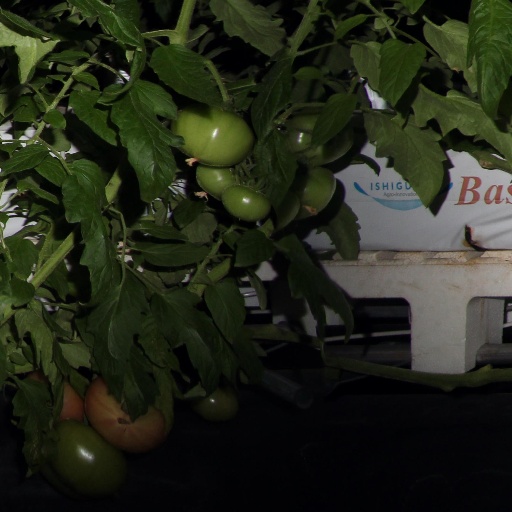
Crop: tomato